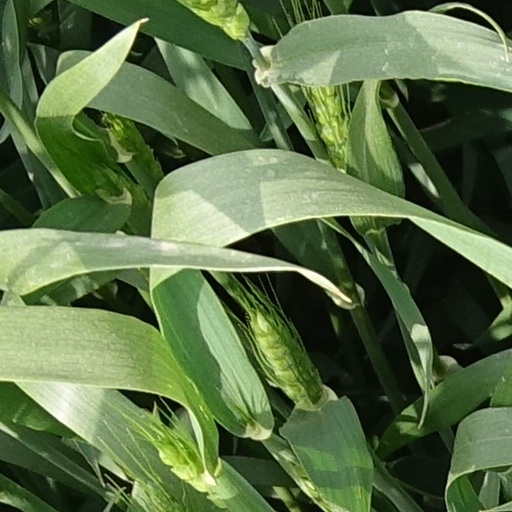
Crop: wheat